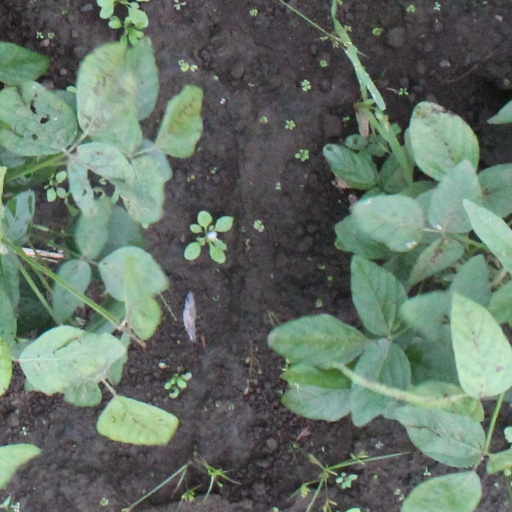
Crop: soybean